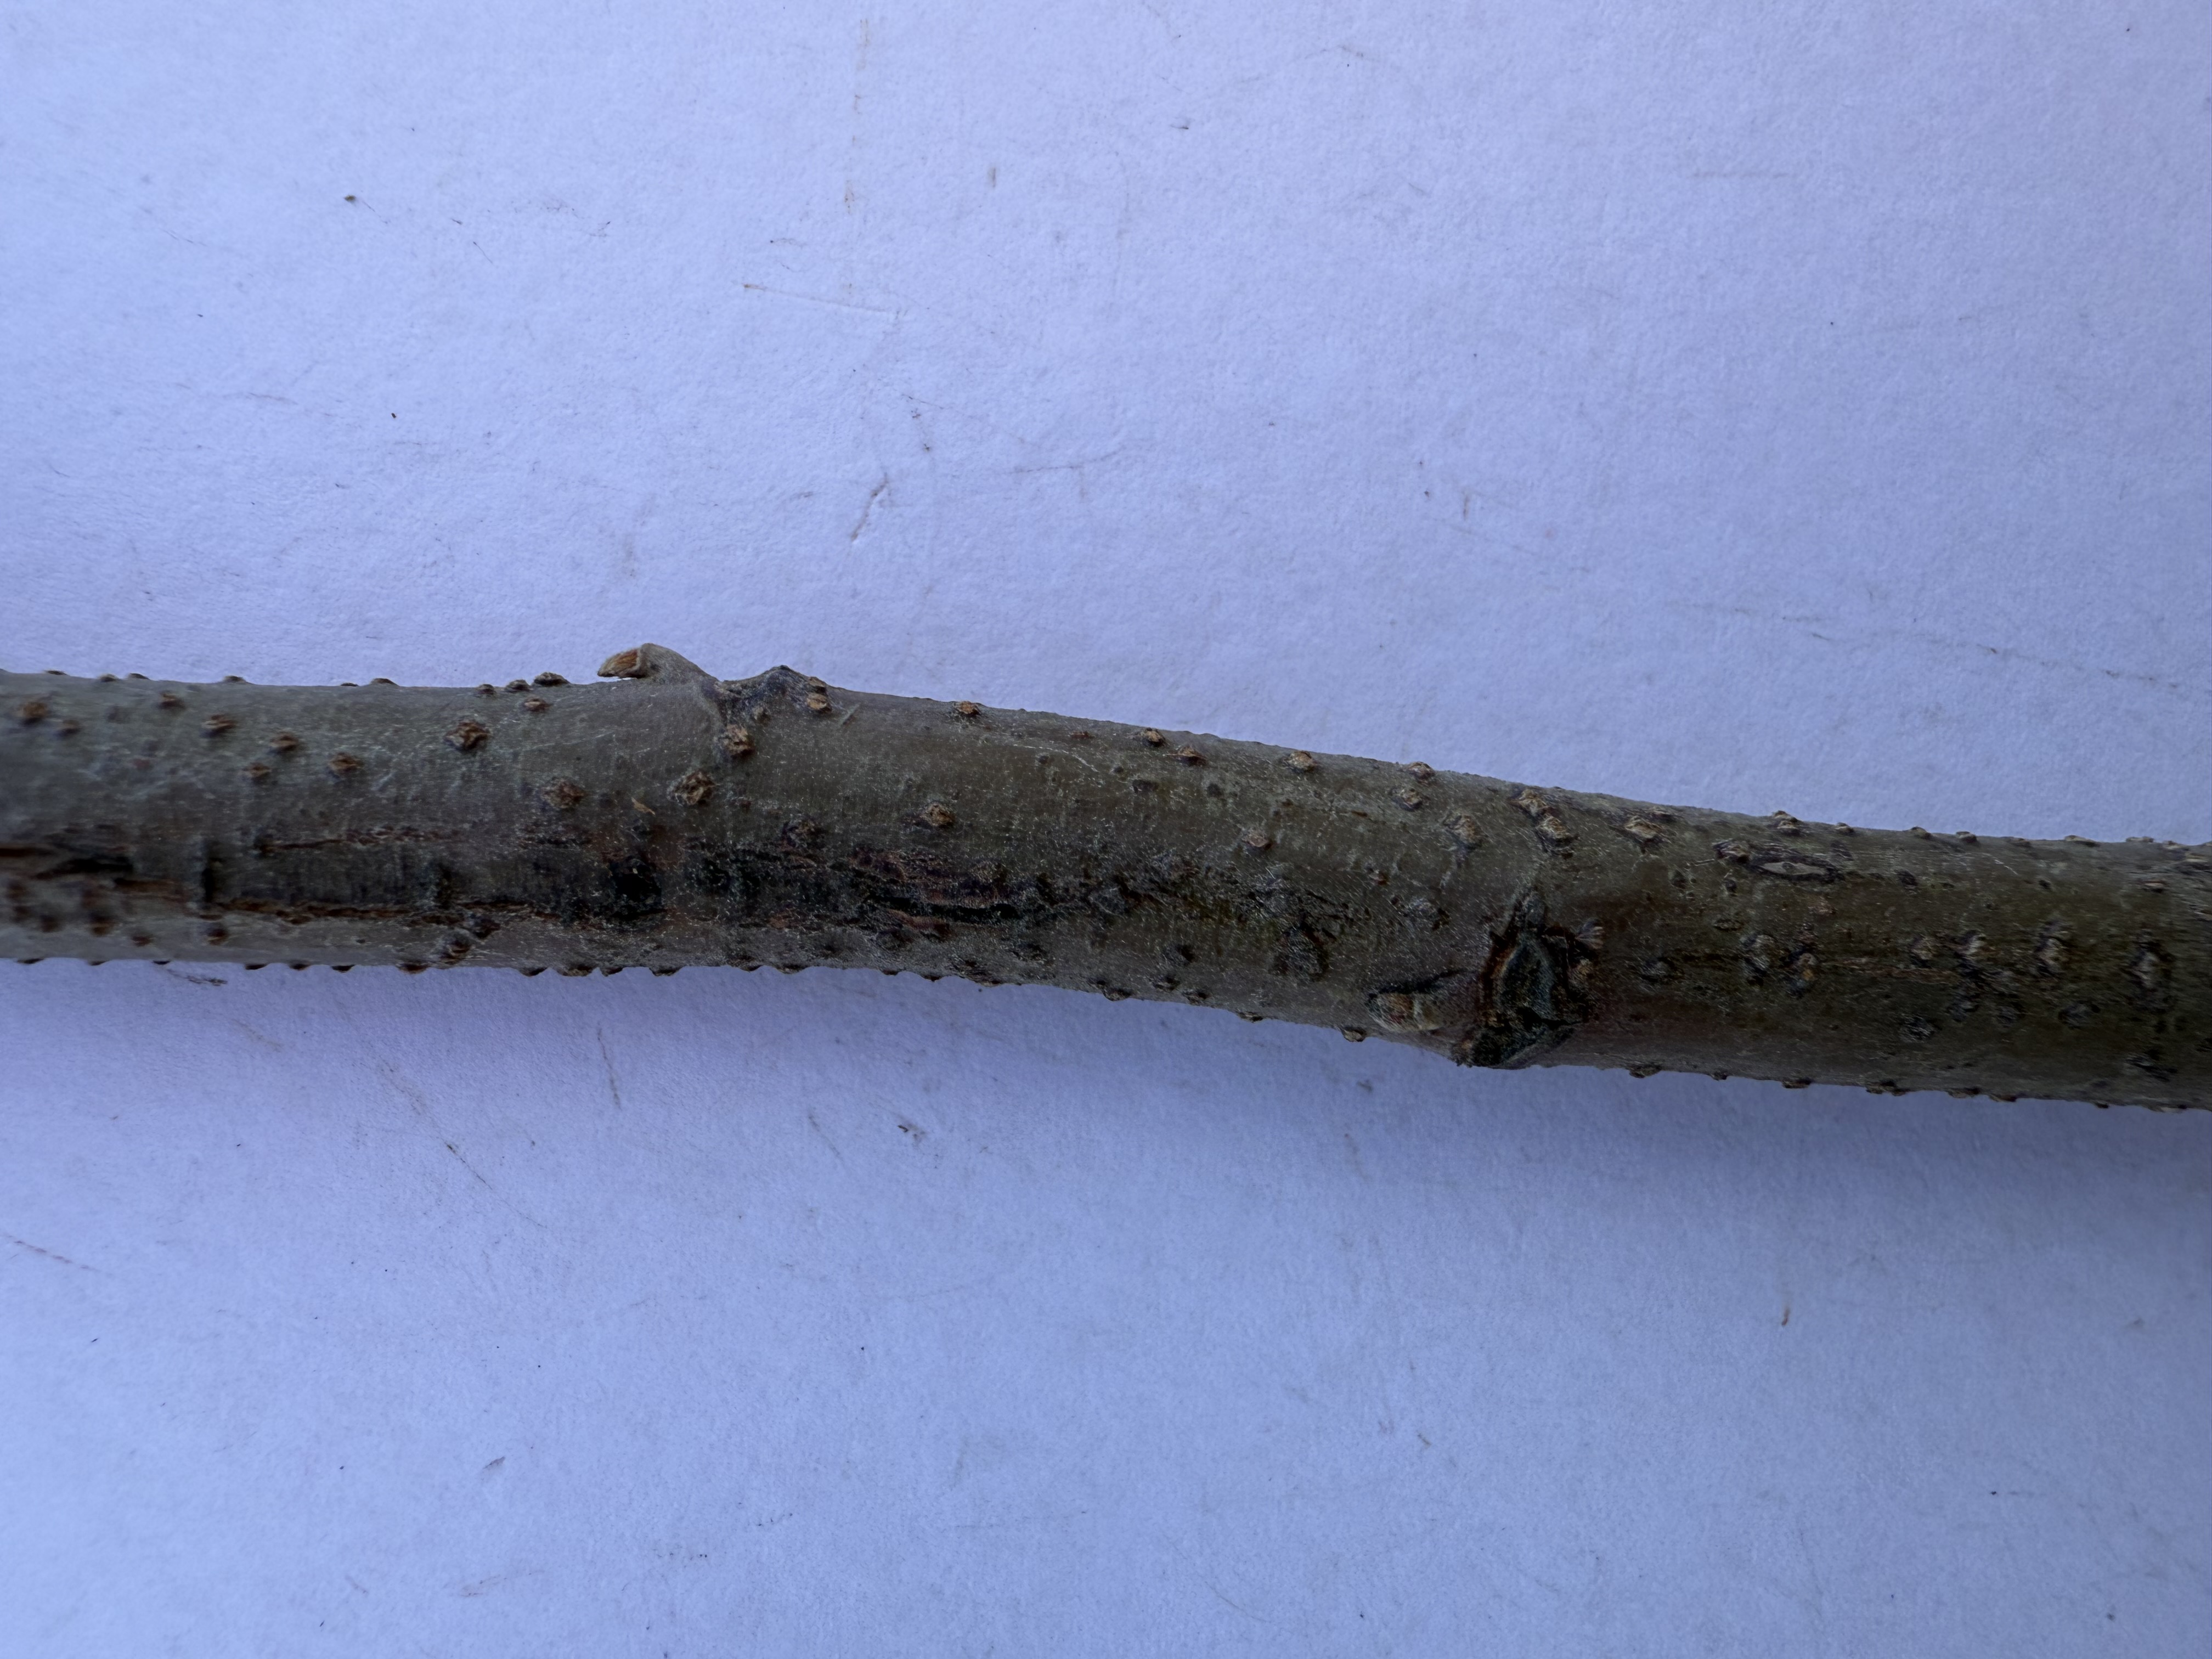
Variety: Carob